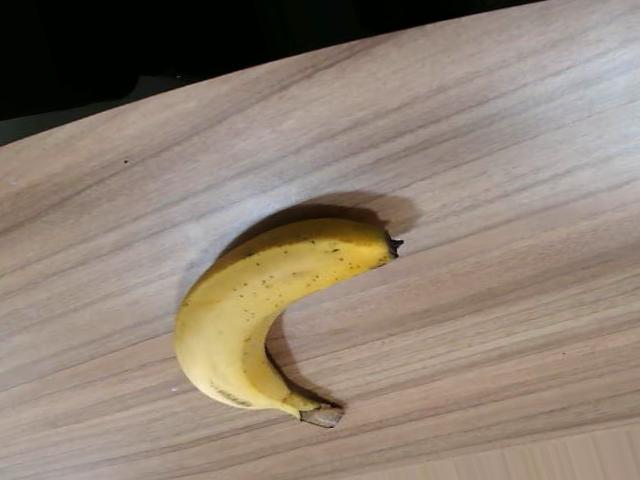
Label: Ripe_Banana